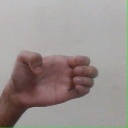
अक्षर: ख